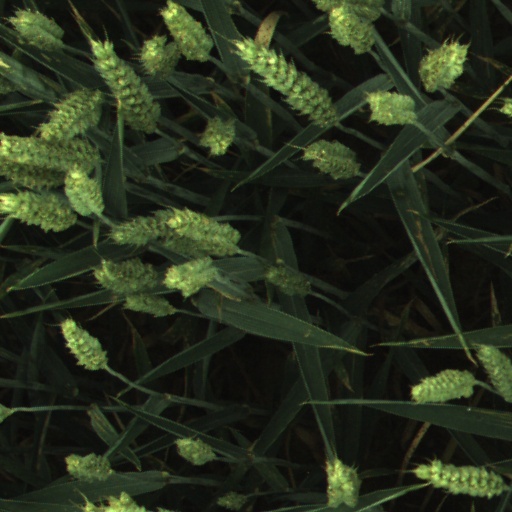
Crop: wheat